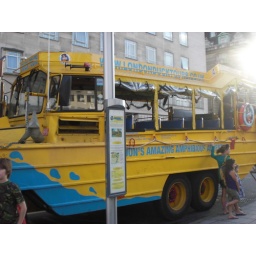
the duck boat can drive on land and also float in the water.